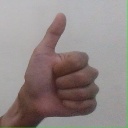
अक्षर: थ